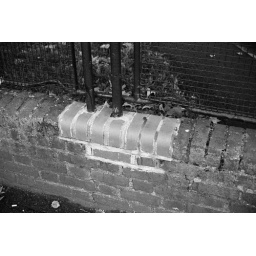
The fence above the wall is constructed from Second World War stretchers.